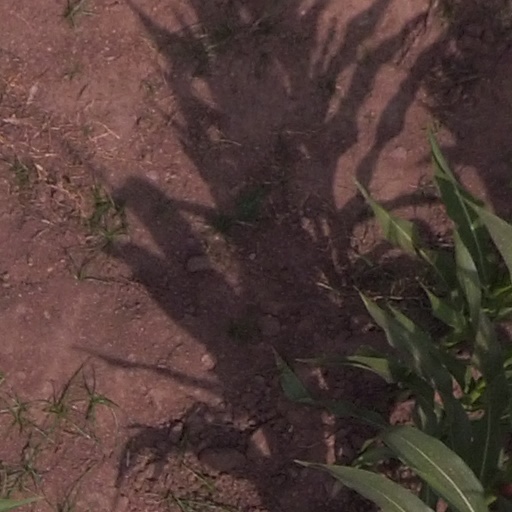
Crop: maize; corn